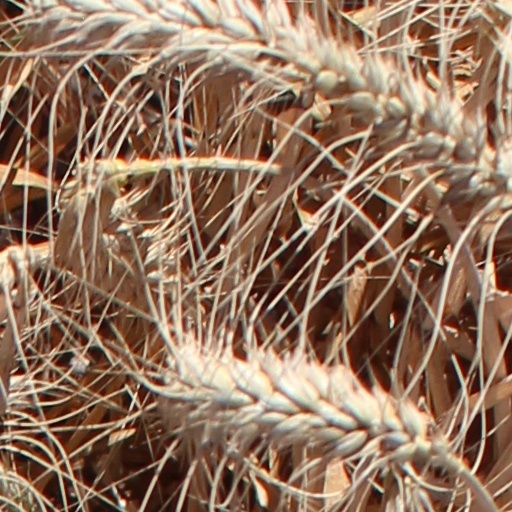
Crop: wheat